Stas Misezhnikov

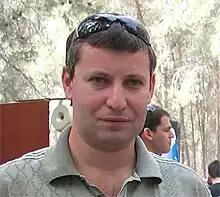
Misezhnikov in 2009

Stas Misezhnikov (born 28 February 1969) is an Israeli politician who served as a member of the Knesset for Yisrael Beiteinu and as the country's Minister of Tourism.